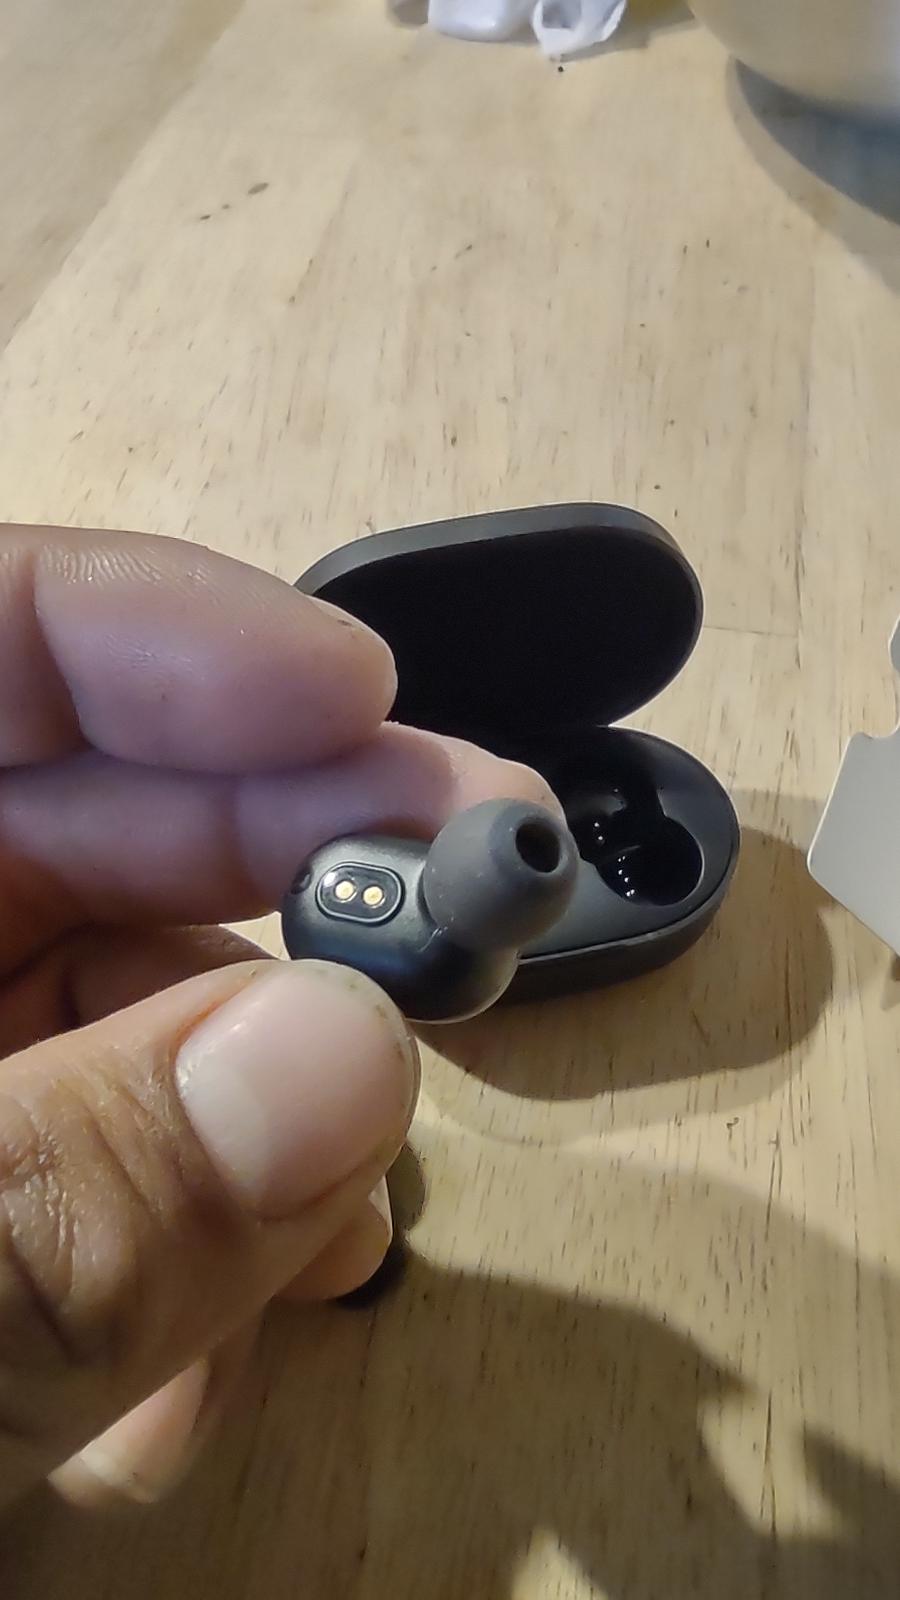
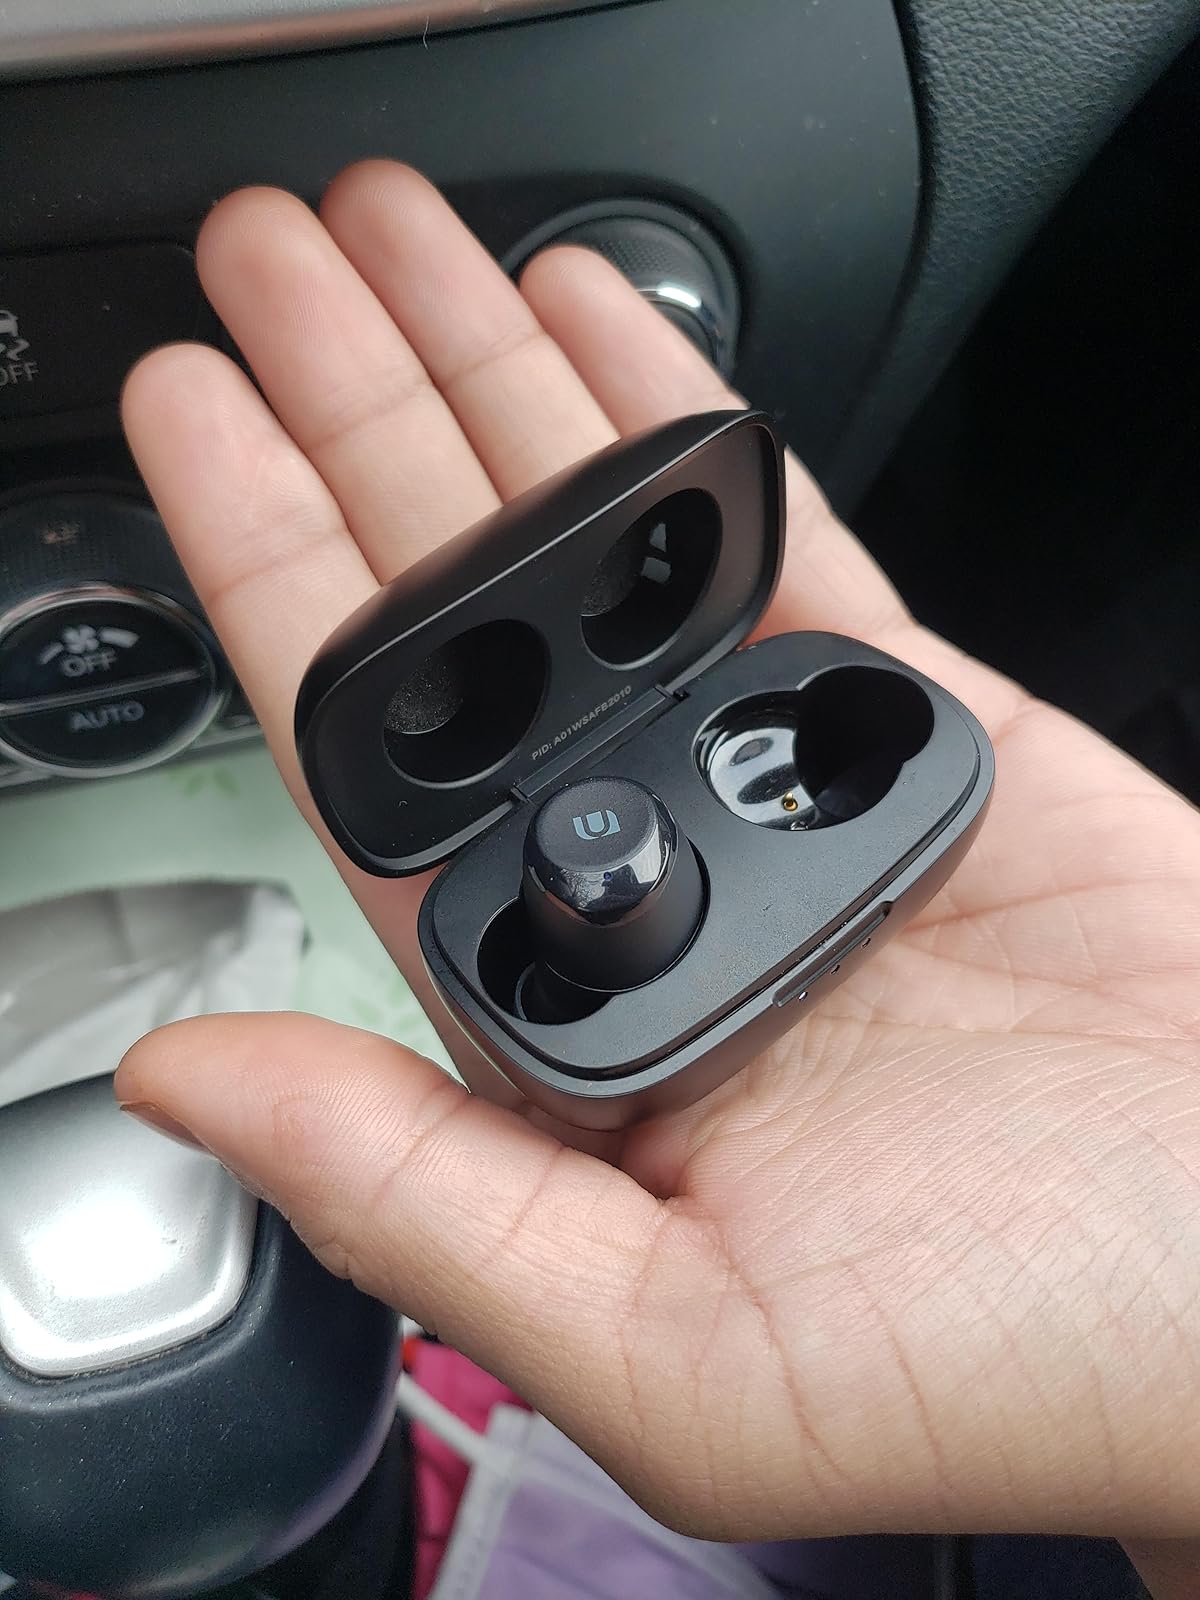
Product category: earbuds
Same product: no